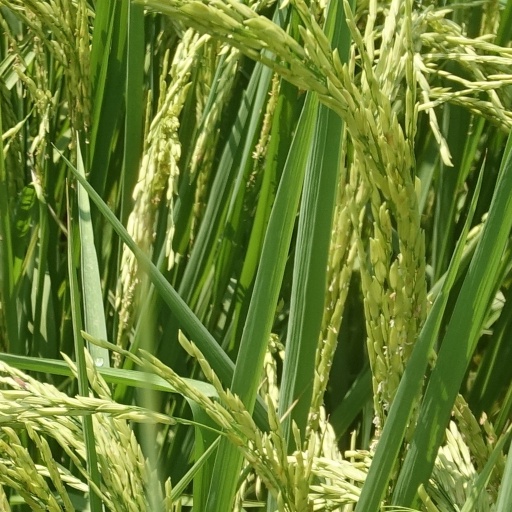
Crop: rice